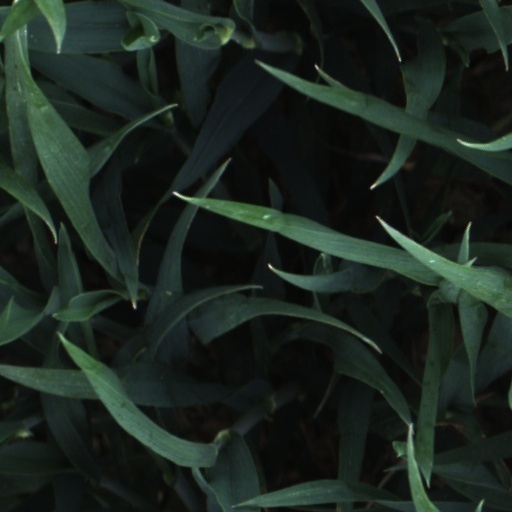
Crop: wheat